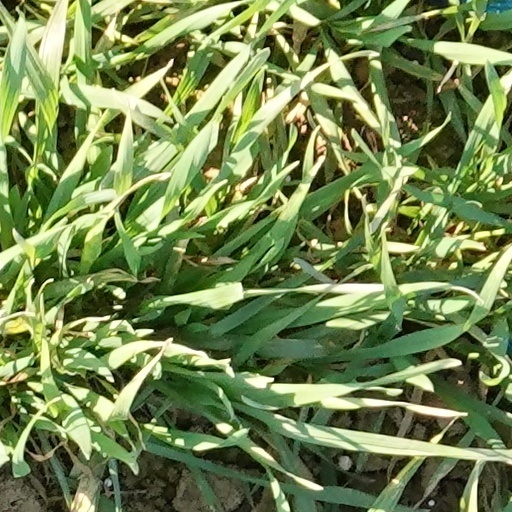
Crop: wheat